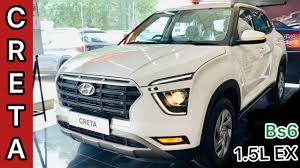
Label: noambulance